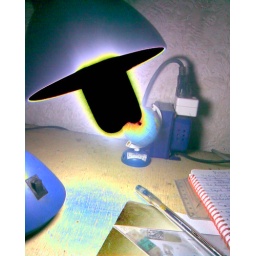
This simple picture was taken inside my room, lighted only by the table lamp itself.